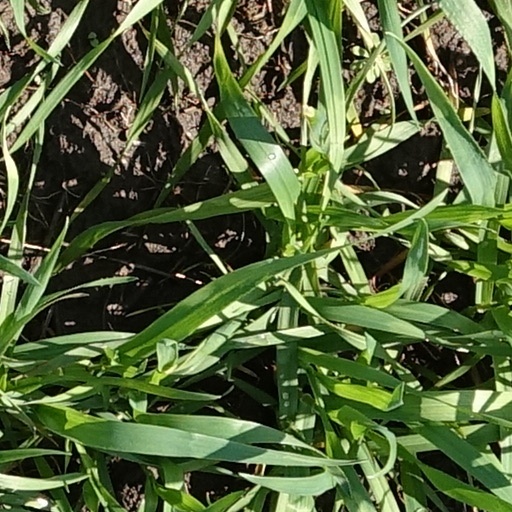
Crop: wheat